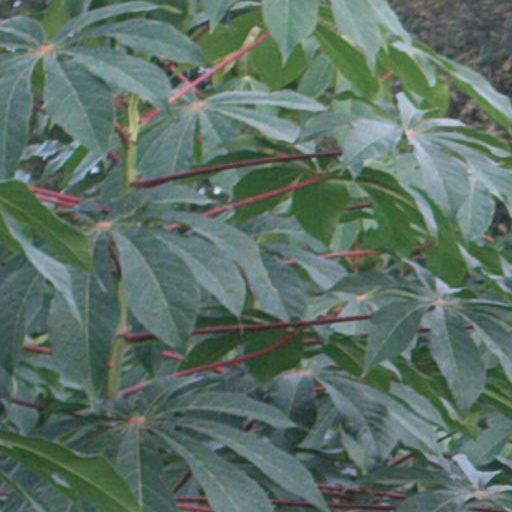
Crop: cassava